Leadenhall Street

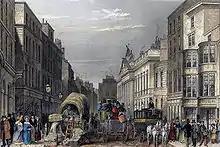
Leadenhall Street 1837 looking east past East India House (engraving after Thomas H. Shepherd)

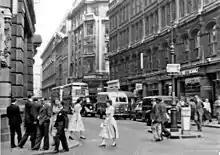
Leadenhall Street looking east from Bishopsgate in 1955

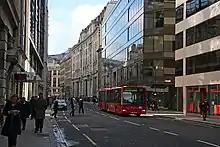
Leadenhall Street looking east from St Mary Axe in 2007

Although Leadenhall Street is within the walls of Roman Londinium, and a map published in 1897 showed it as a Roman street, this remains speculative. The basilica, the largest building in Londinium, extended beneath the western end of Leadenhall Street. Roman remains have also been found on both sides of Leadenhall Street, beneath East India House (now No 12) and the P&O Building (now St Helen’s Square).